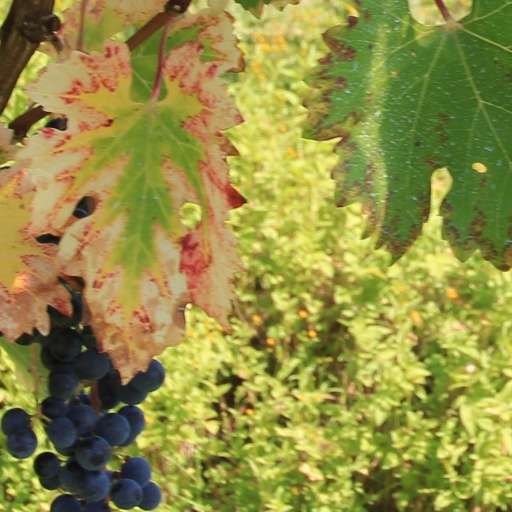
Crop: grape